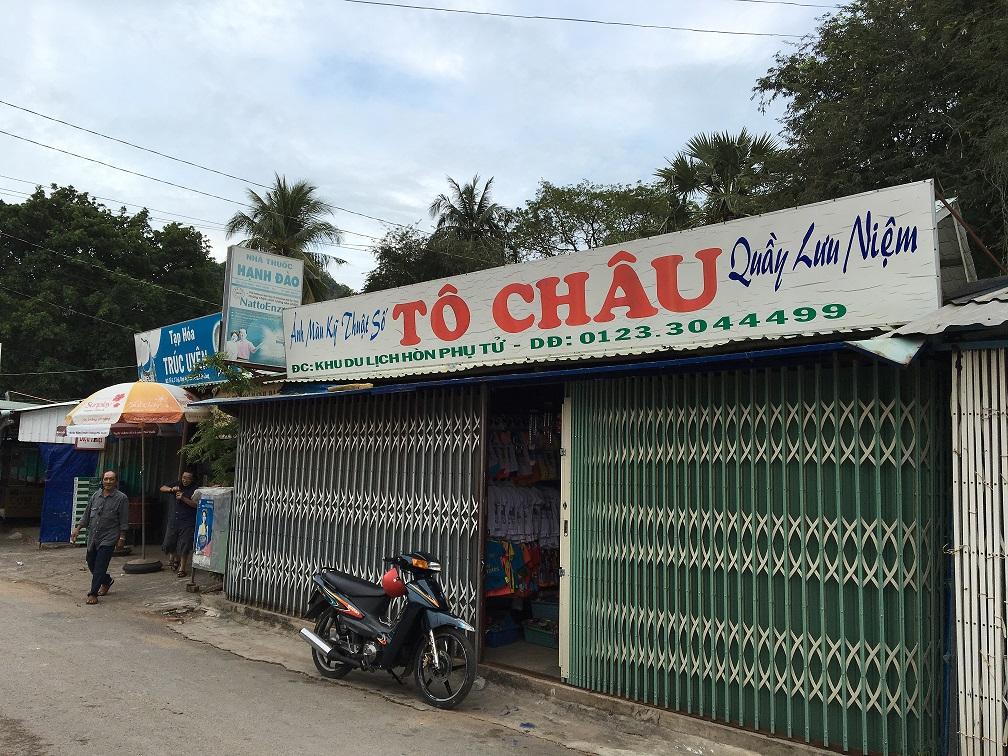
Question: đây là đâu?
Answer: đây là khu du lịch hòn phụ tử